New Brunswick Route 17

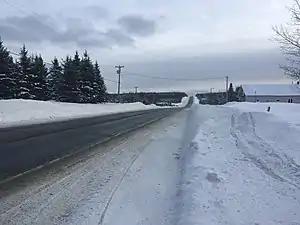
Route 17 in Whites Brook during winter

Route 17, commonly known as the Stewart Highway, is long and runs from the Canada–US border in Saint-Leonard to Route 11 in Glencoe near Campbellton. Saint-Quentin and Kedgwick are other towns along the route. With the exception of those towns, the highway runs almost entirely through sparsely populated forest land. It is the only highway connecting northwestern New Brunswick with the province's north shore. It is named in honour of David A. Stewart.